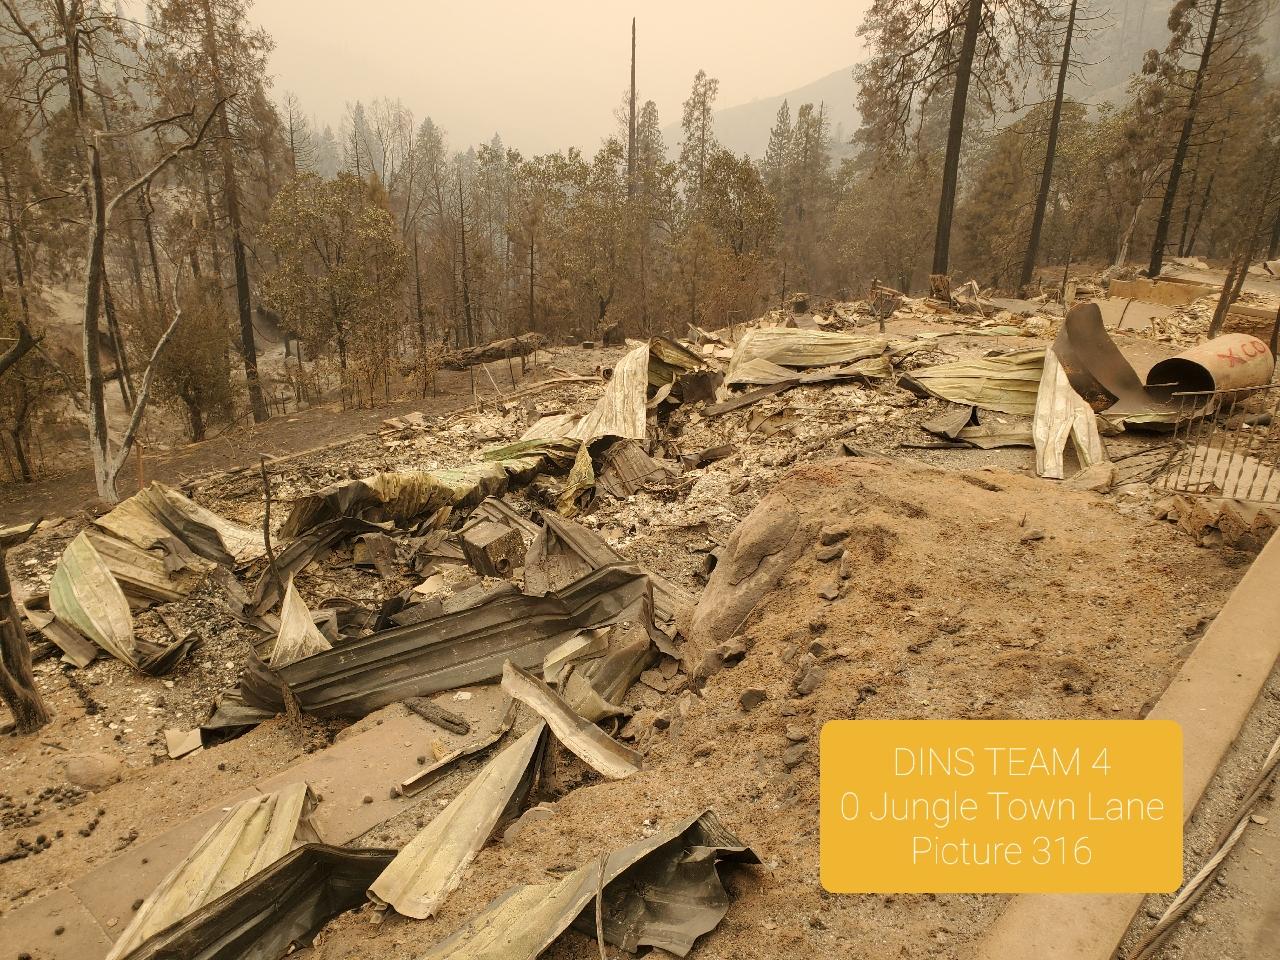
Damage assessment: destroyed